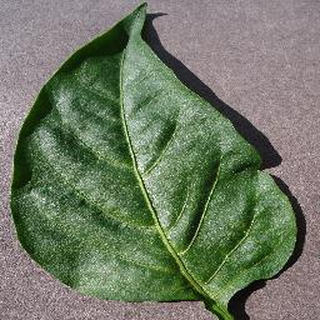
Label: healthy_bell_pepper